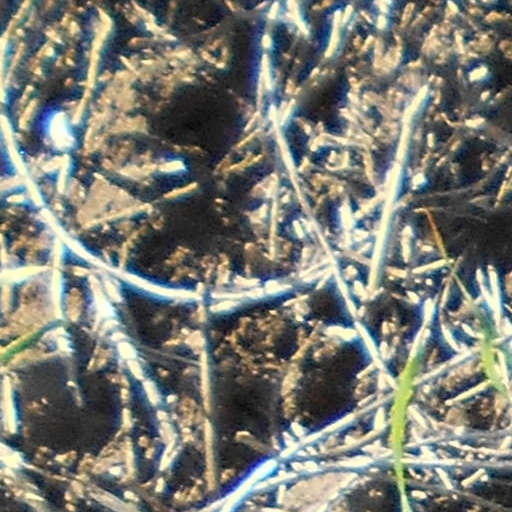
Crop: wheat